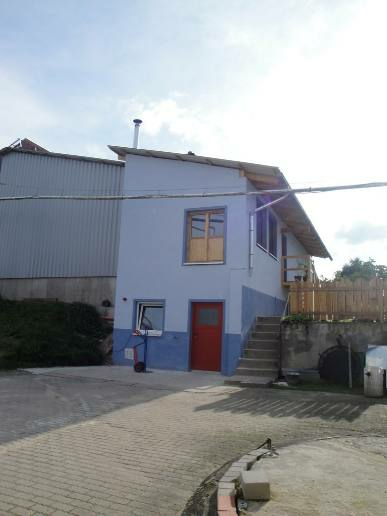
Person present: No